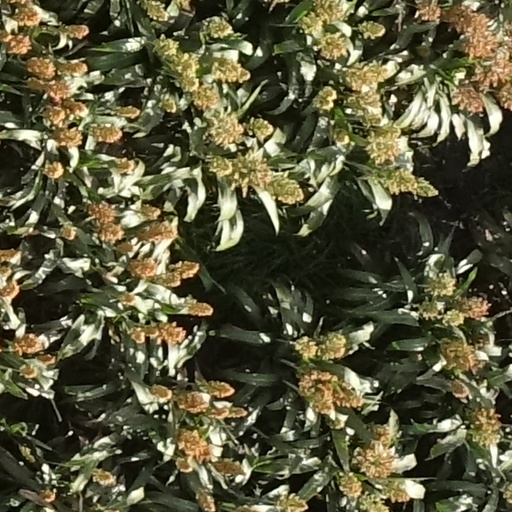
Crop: sorghum